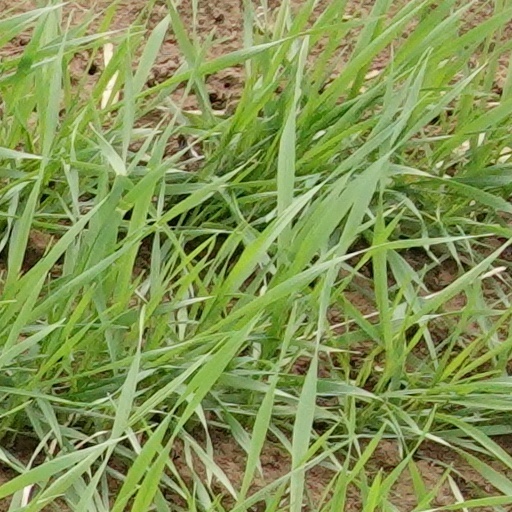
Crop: wheat